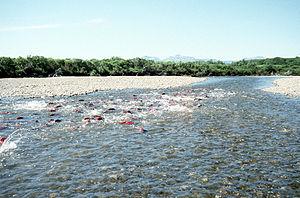
« Saumon » est un nom vernaculaire ambigu désignant chez les francophones plusieurs espèces de poissons de la famille des salmonidés :
Le Refuge faunique national Becharof est une réserve faunique située en Alaska aux États-Unis, dans la chaîne aléoutienne. Son statut a été établi en 1980 par l'Alaska National Interest Lands Conservation Act.